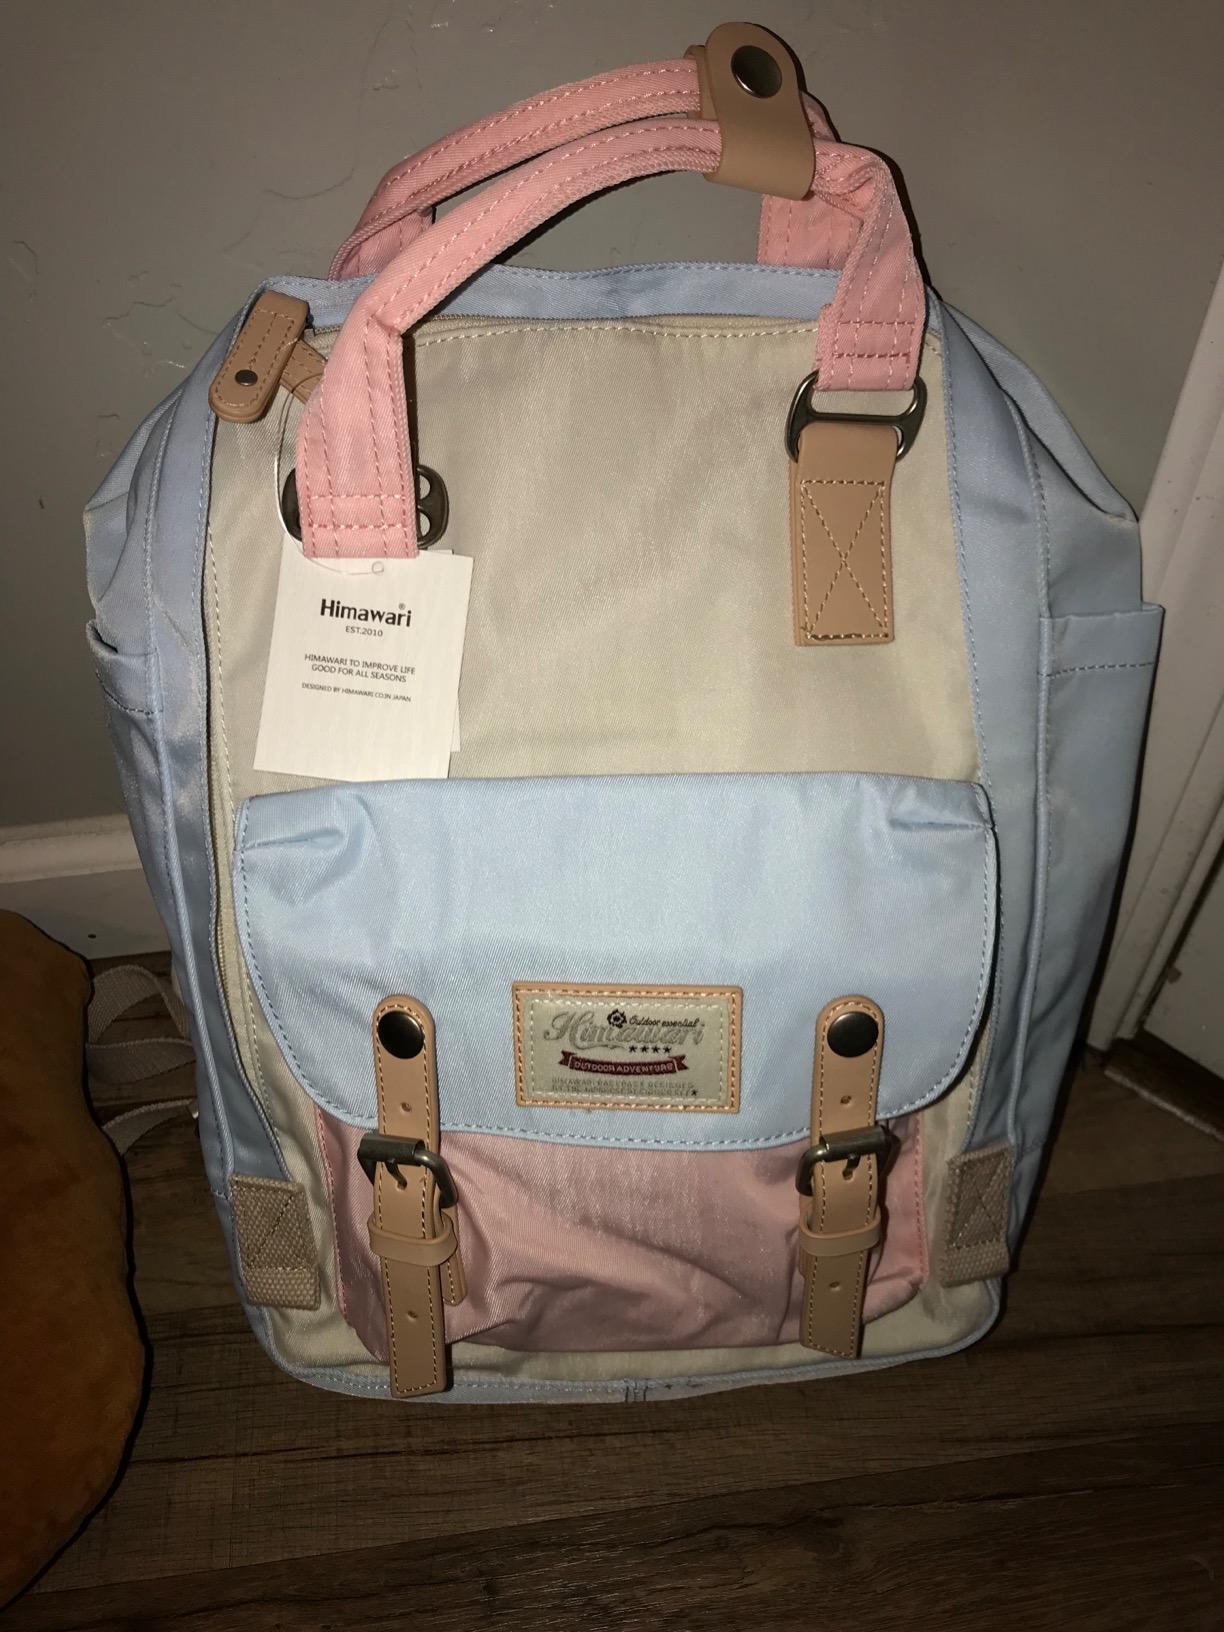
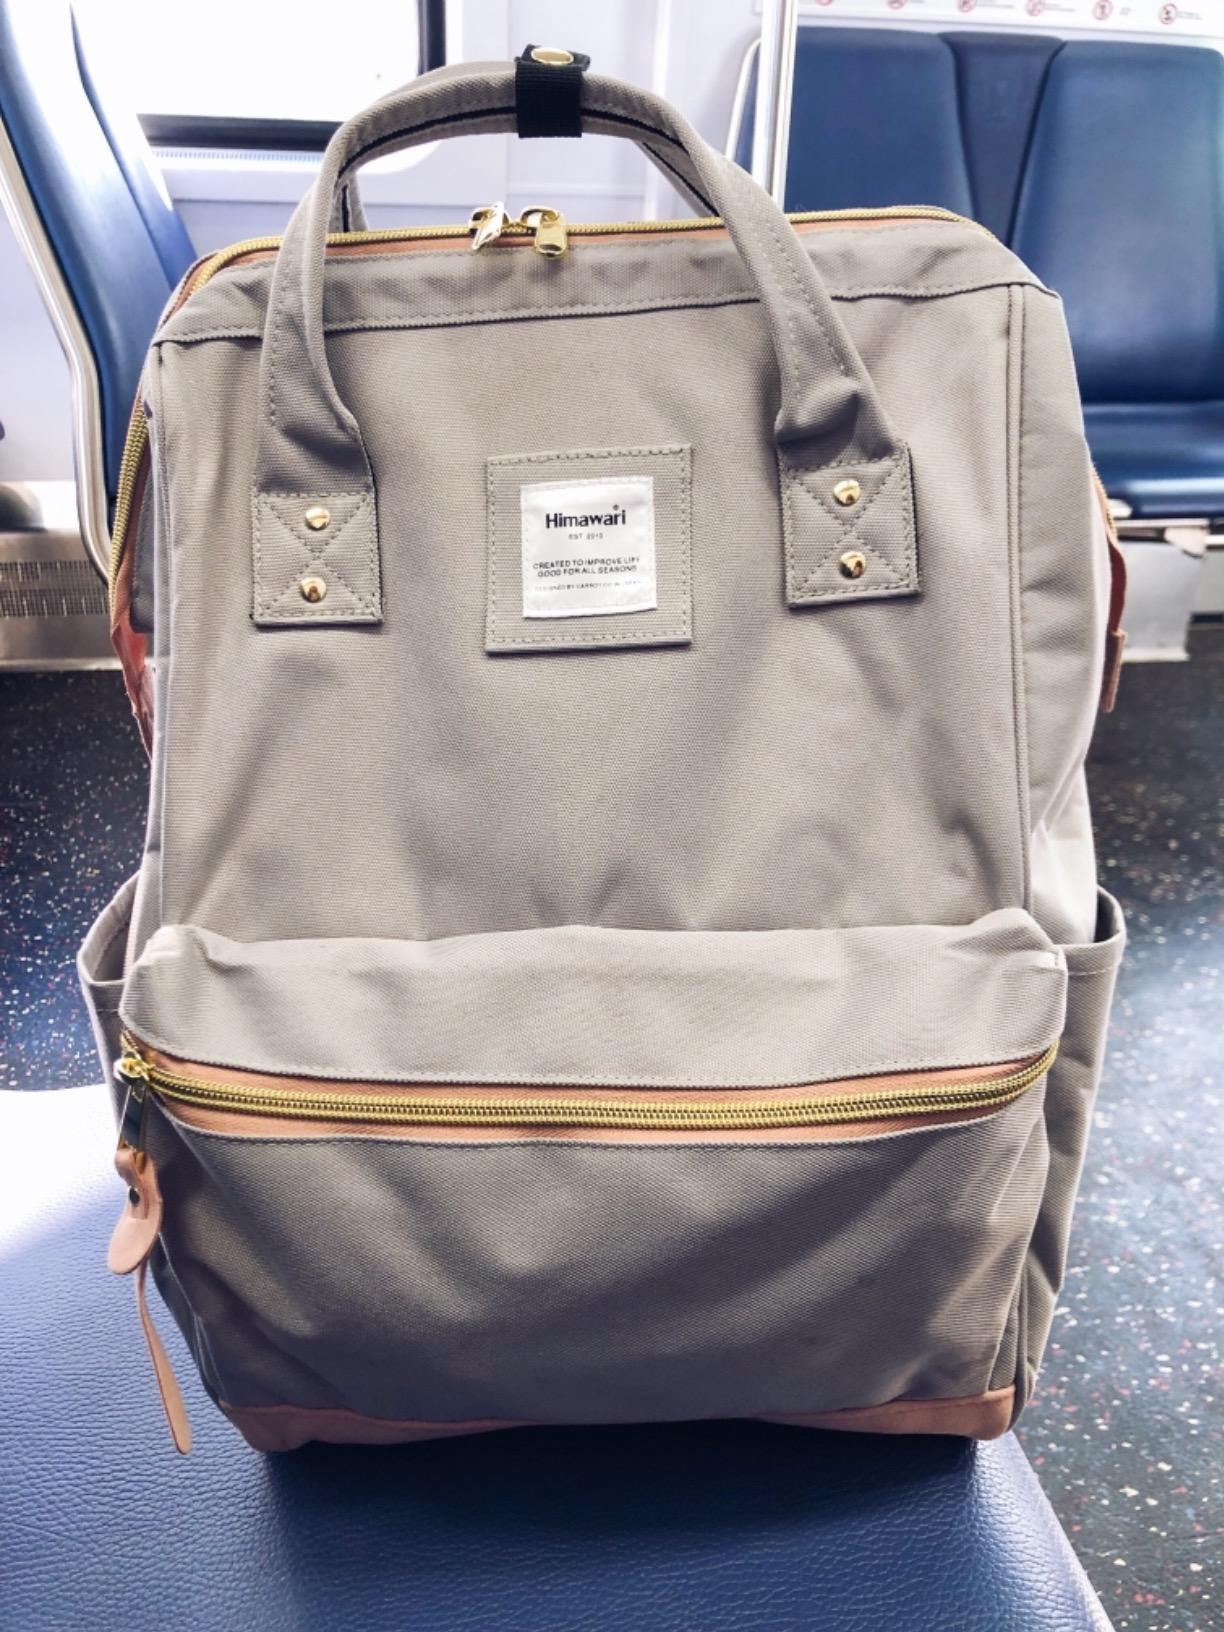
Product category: bag
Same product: no